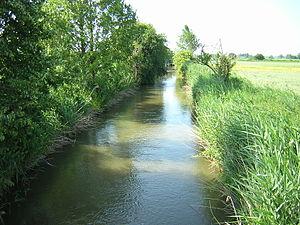
La Friedberger Ach est une rivière allemande de 92 km de long qui coule dans le land de Bavière. Sur la plupart de son cours, elle coule parallèlement au Lech qui n'est qu'à quelques kilomètres de distance.